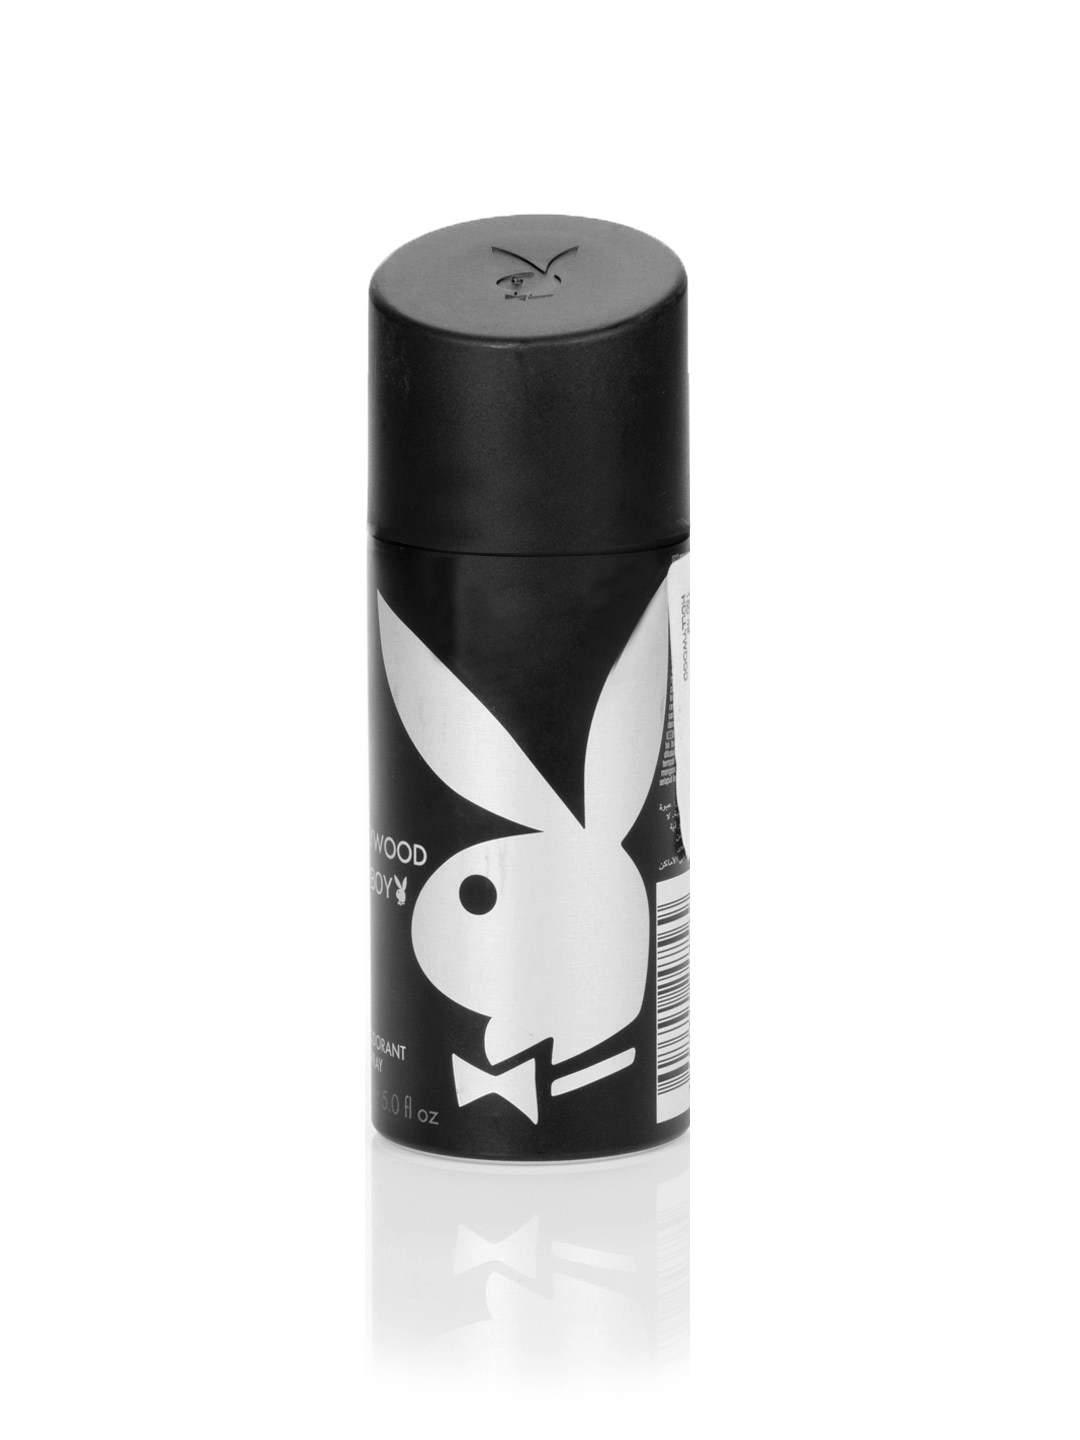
Playboy Men Hollywood Deo
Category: Personal Care / Fragrance / Deodorant
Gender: Men
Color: Black
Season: Spring 2017
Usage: Casual